Spanish National Road Race Championships

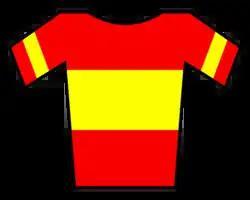
The champions jersey

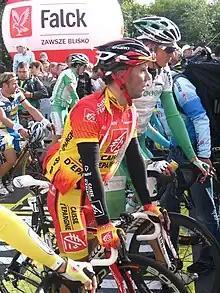
Joaquim Rodríguez, who won the men's title in 2007

The Spanish National Road Race Championships are held annually to decide the Spanish cycling champions in the road race discipline, across various categories. The event was first held in 1897 and was won by a Portuguese rider, José Bento Pessoa.